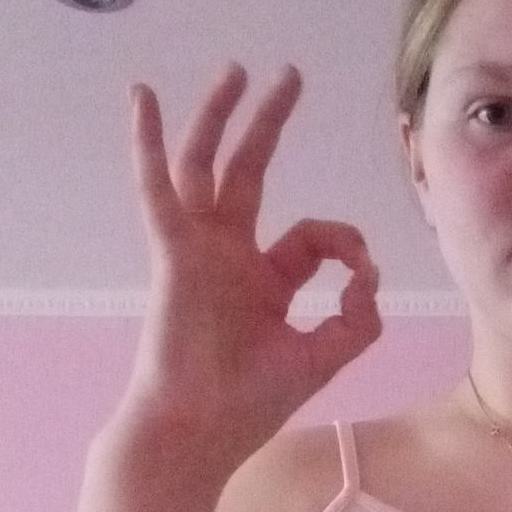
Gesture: ok